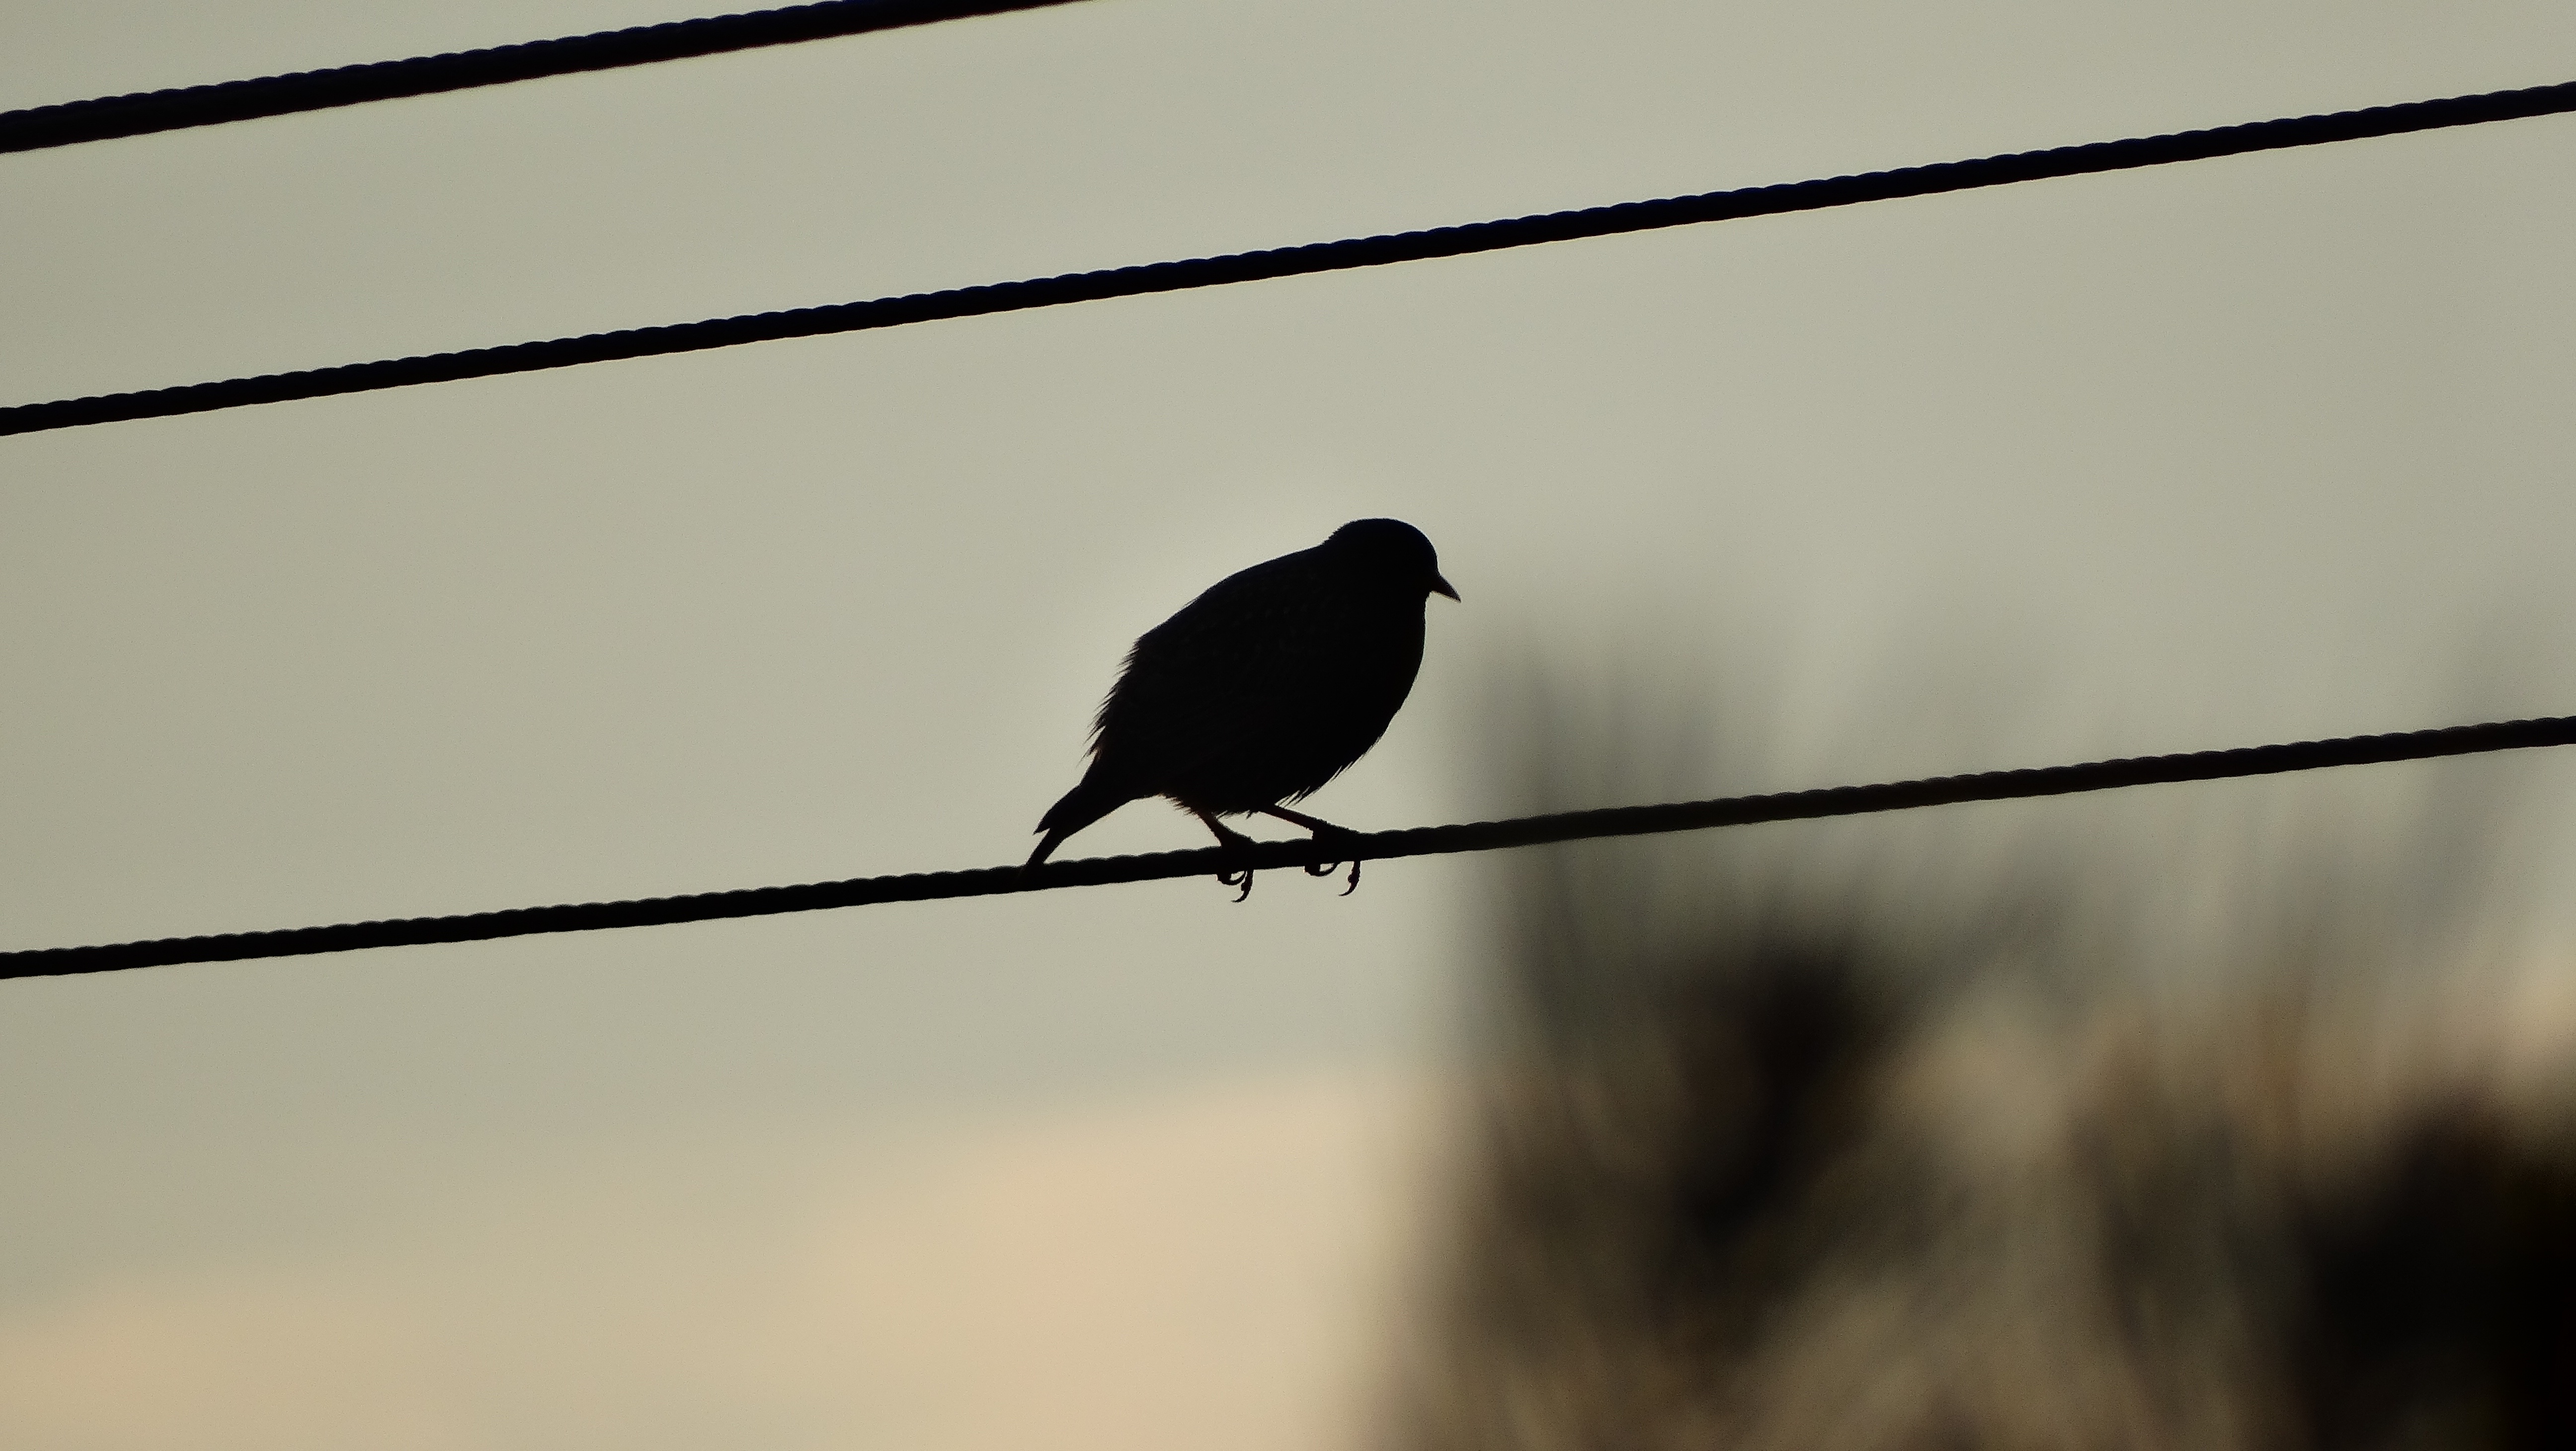
branch, bird, wing, flying, line, beak, black, fauna, vertebrate, wild birds, a young bird, perching bird